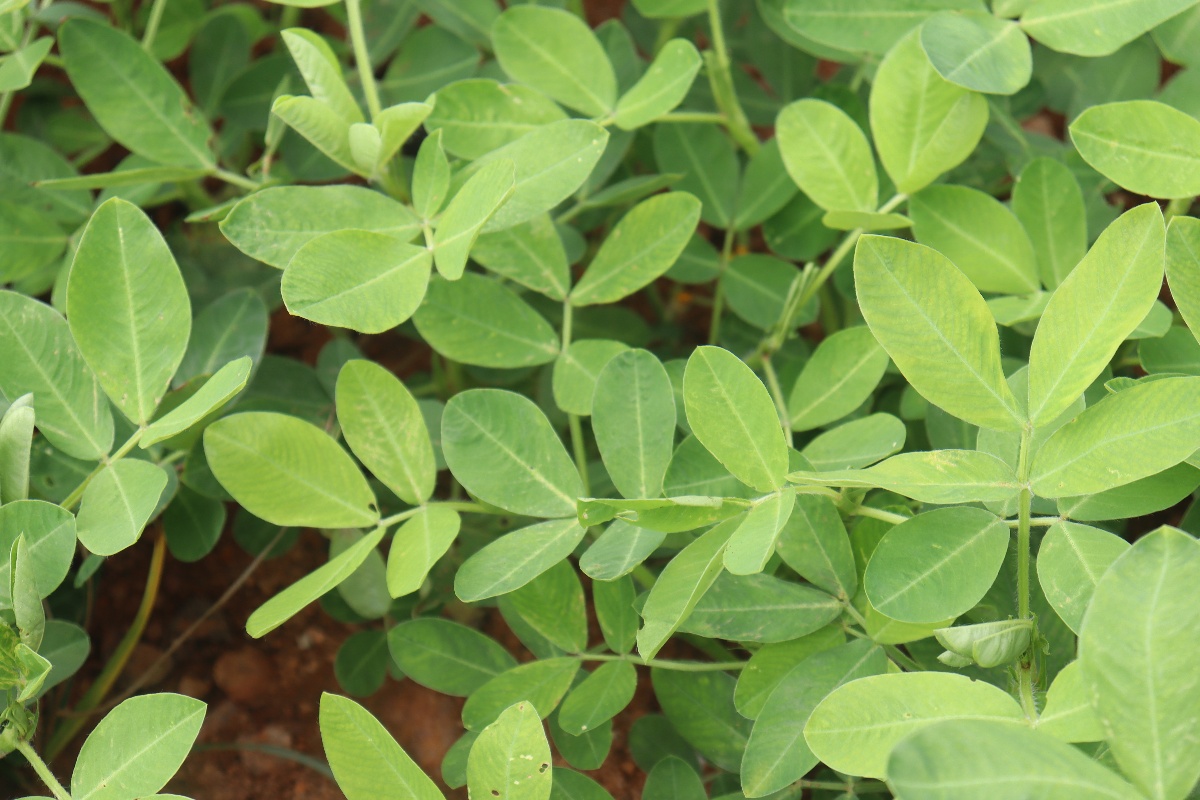
Label: healthy leaf